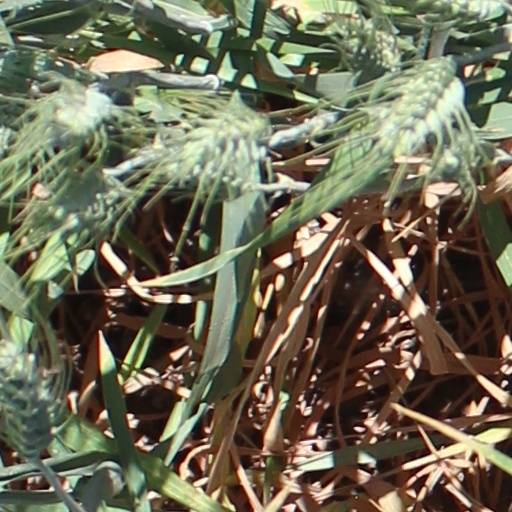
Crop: wheat